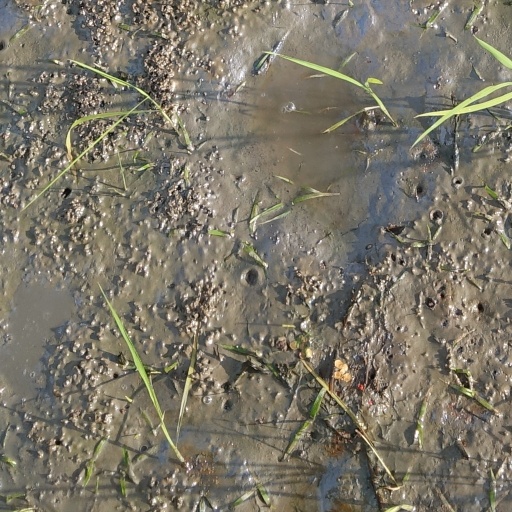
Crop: rice